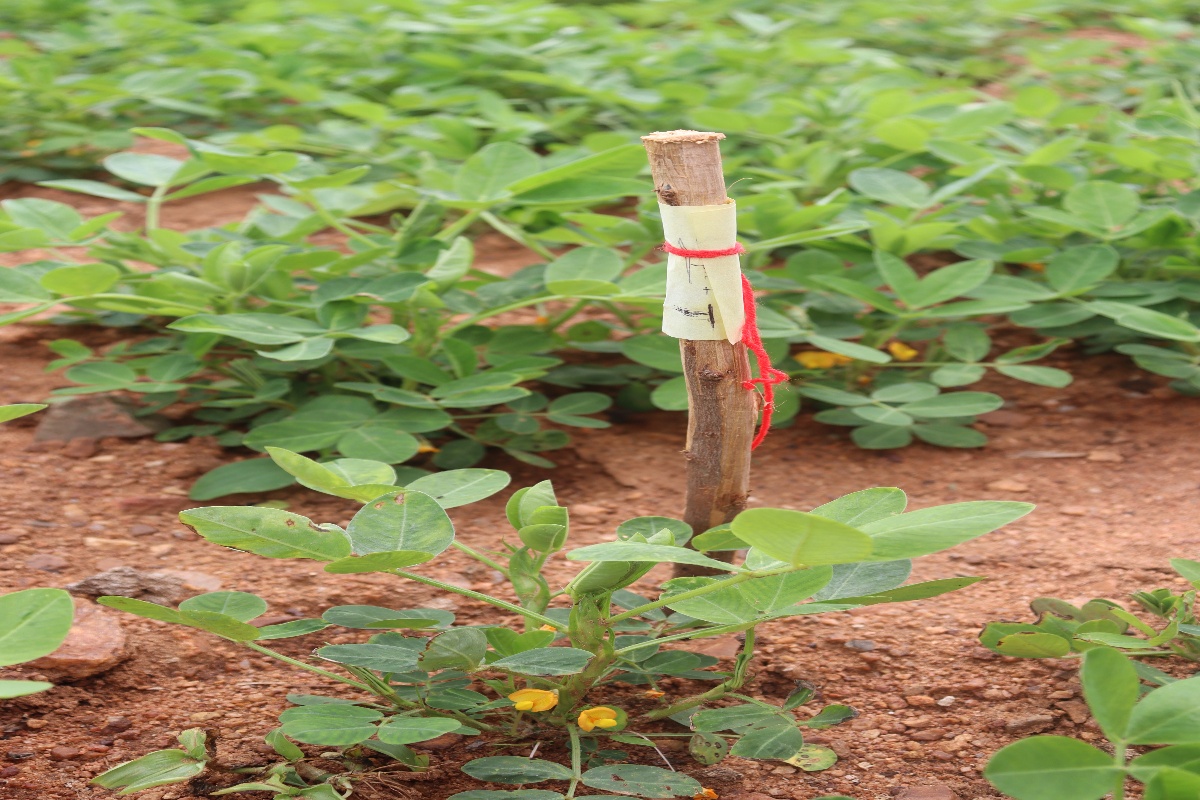
Label: healthy leaf